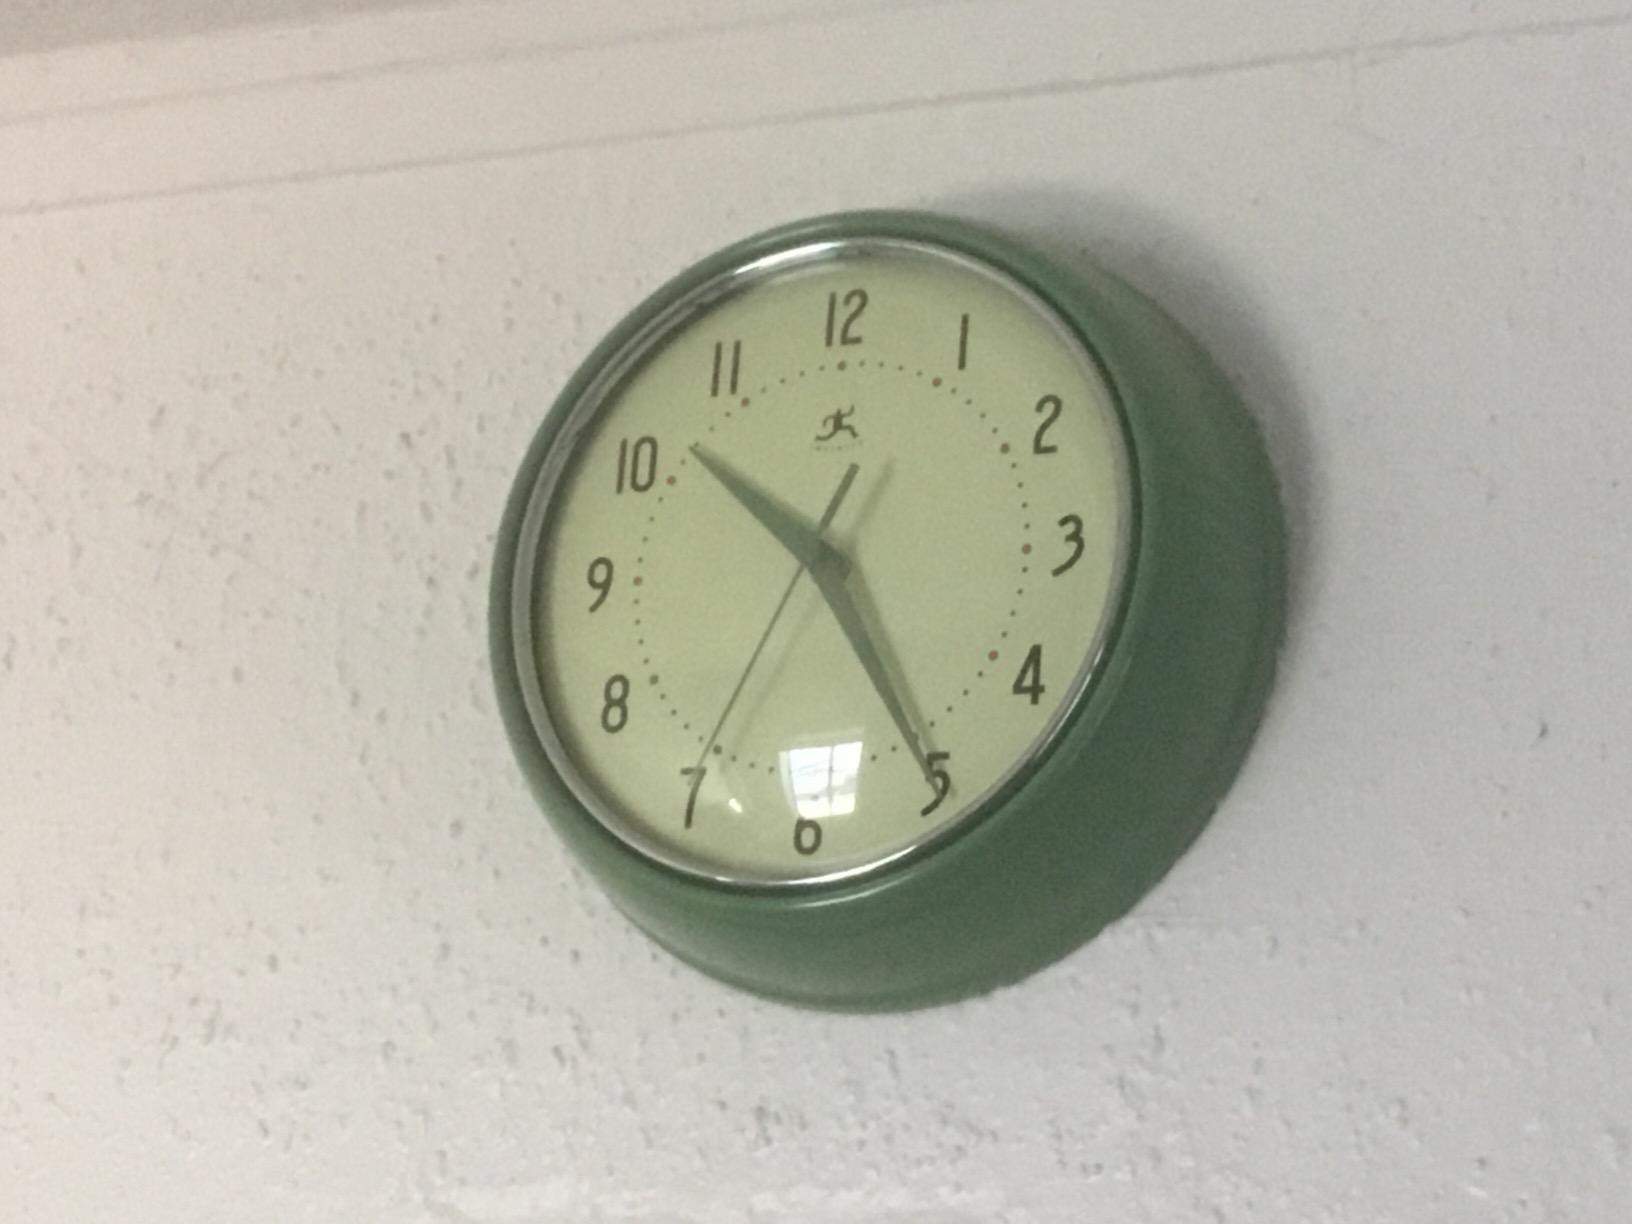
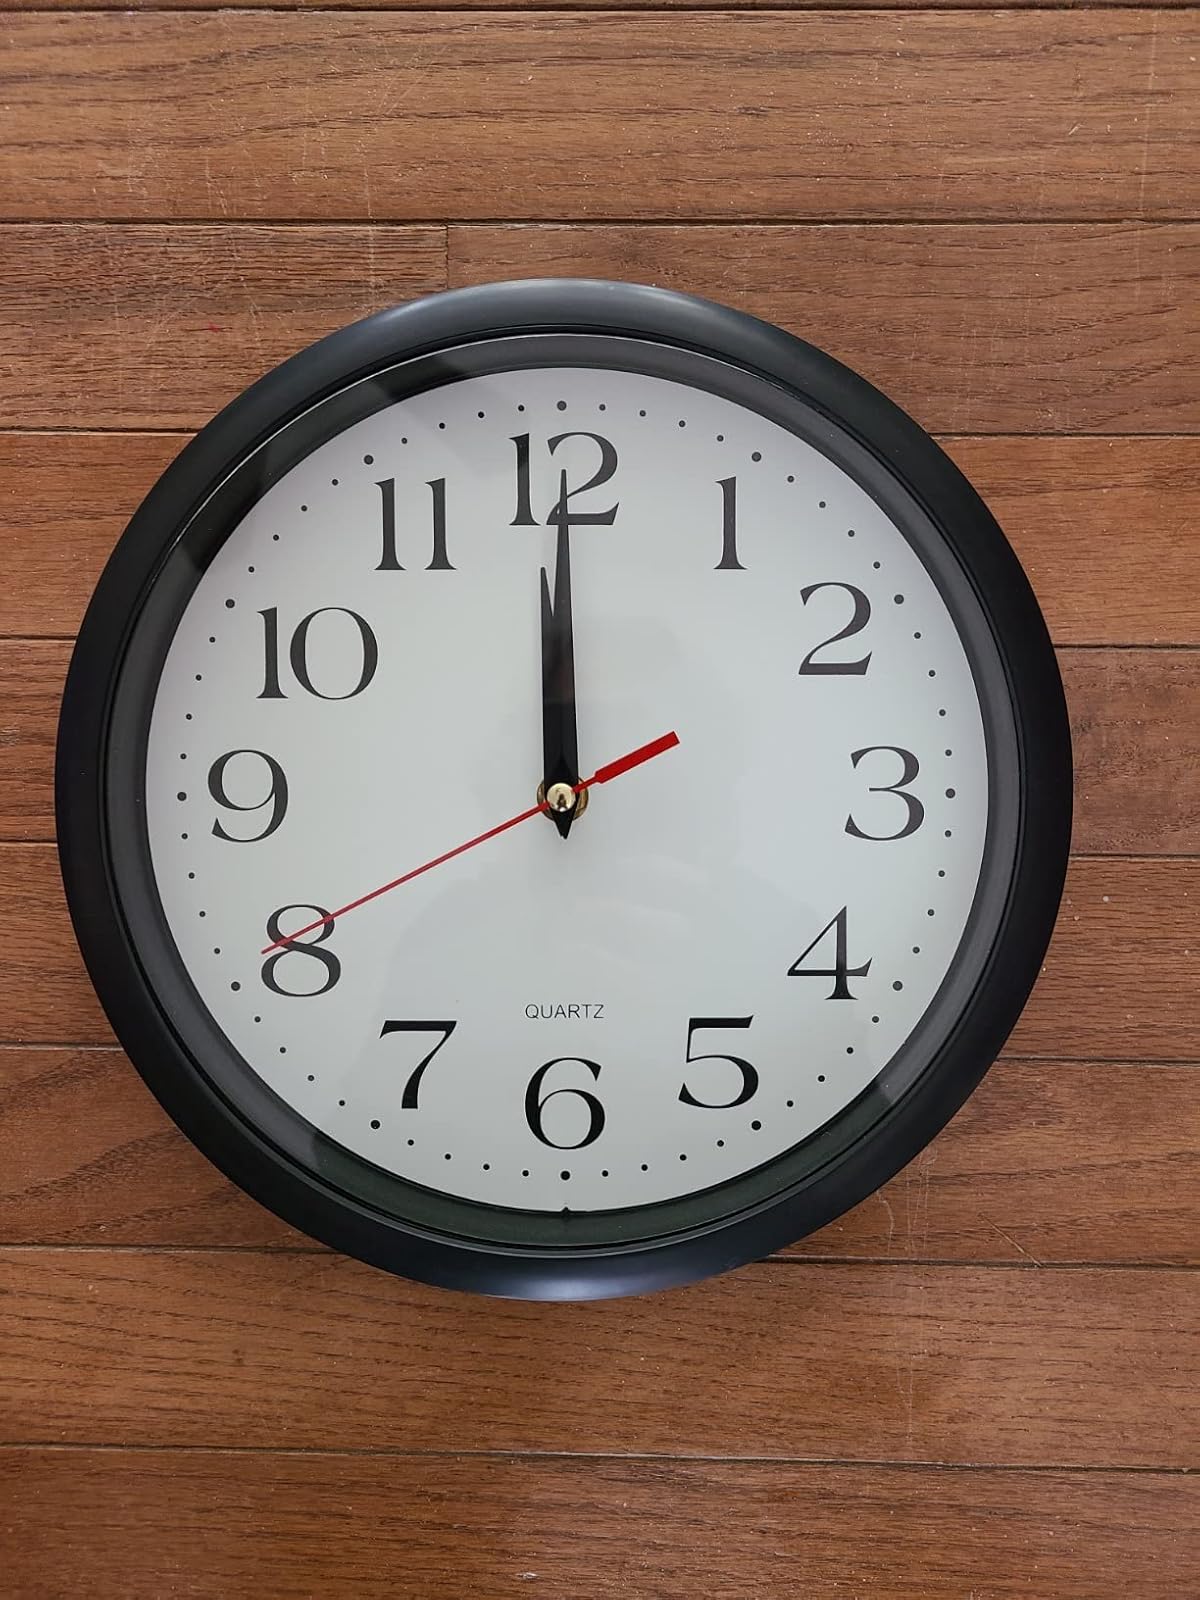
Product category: clock
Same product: no